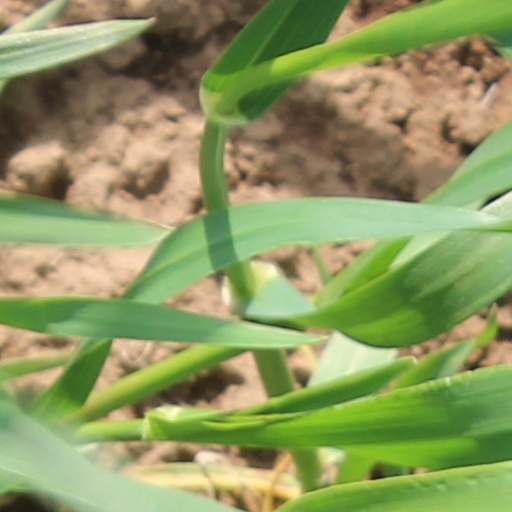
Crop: wheat